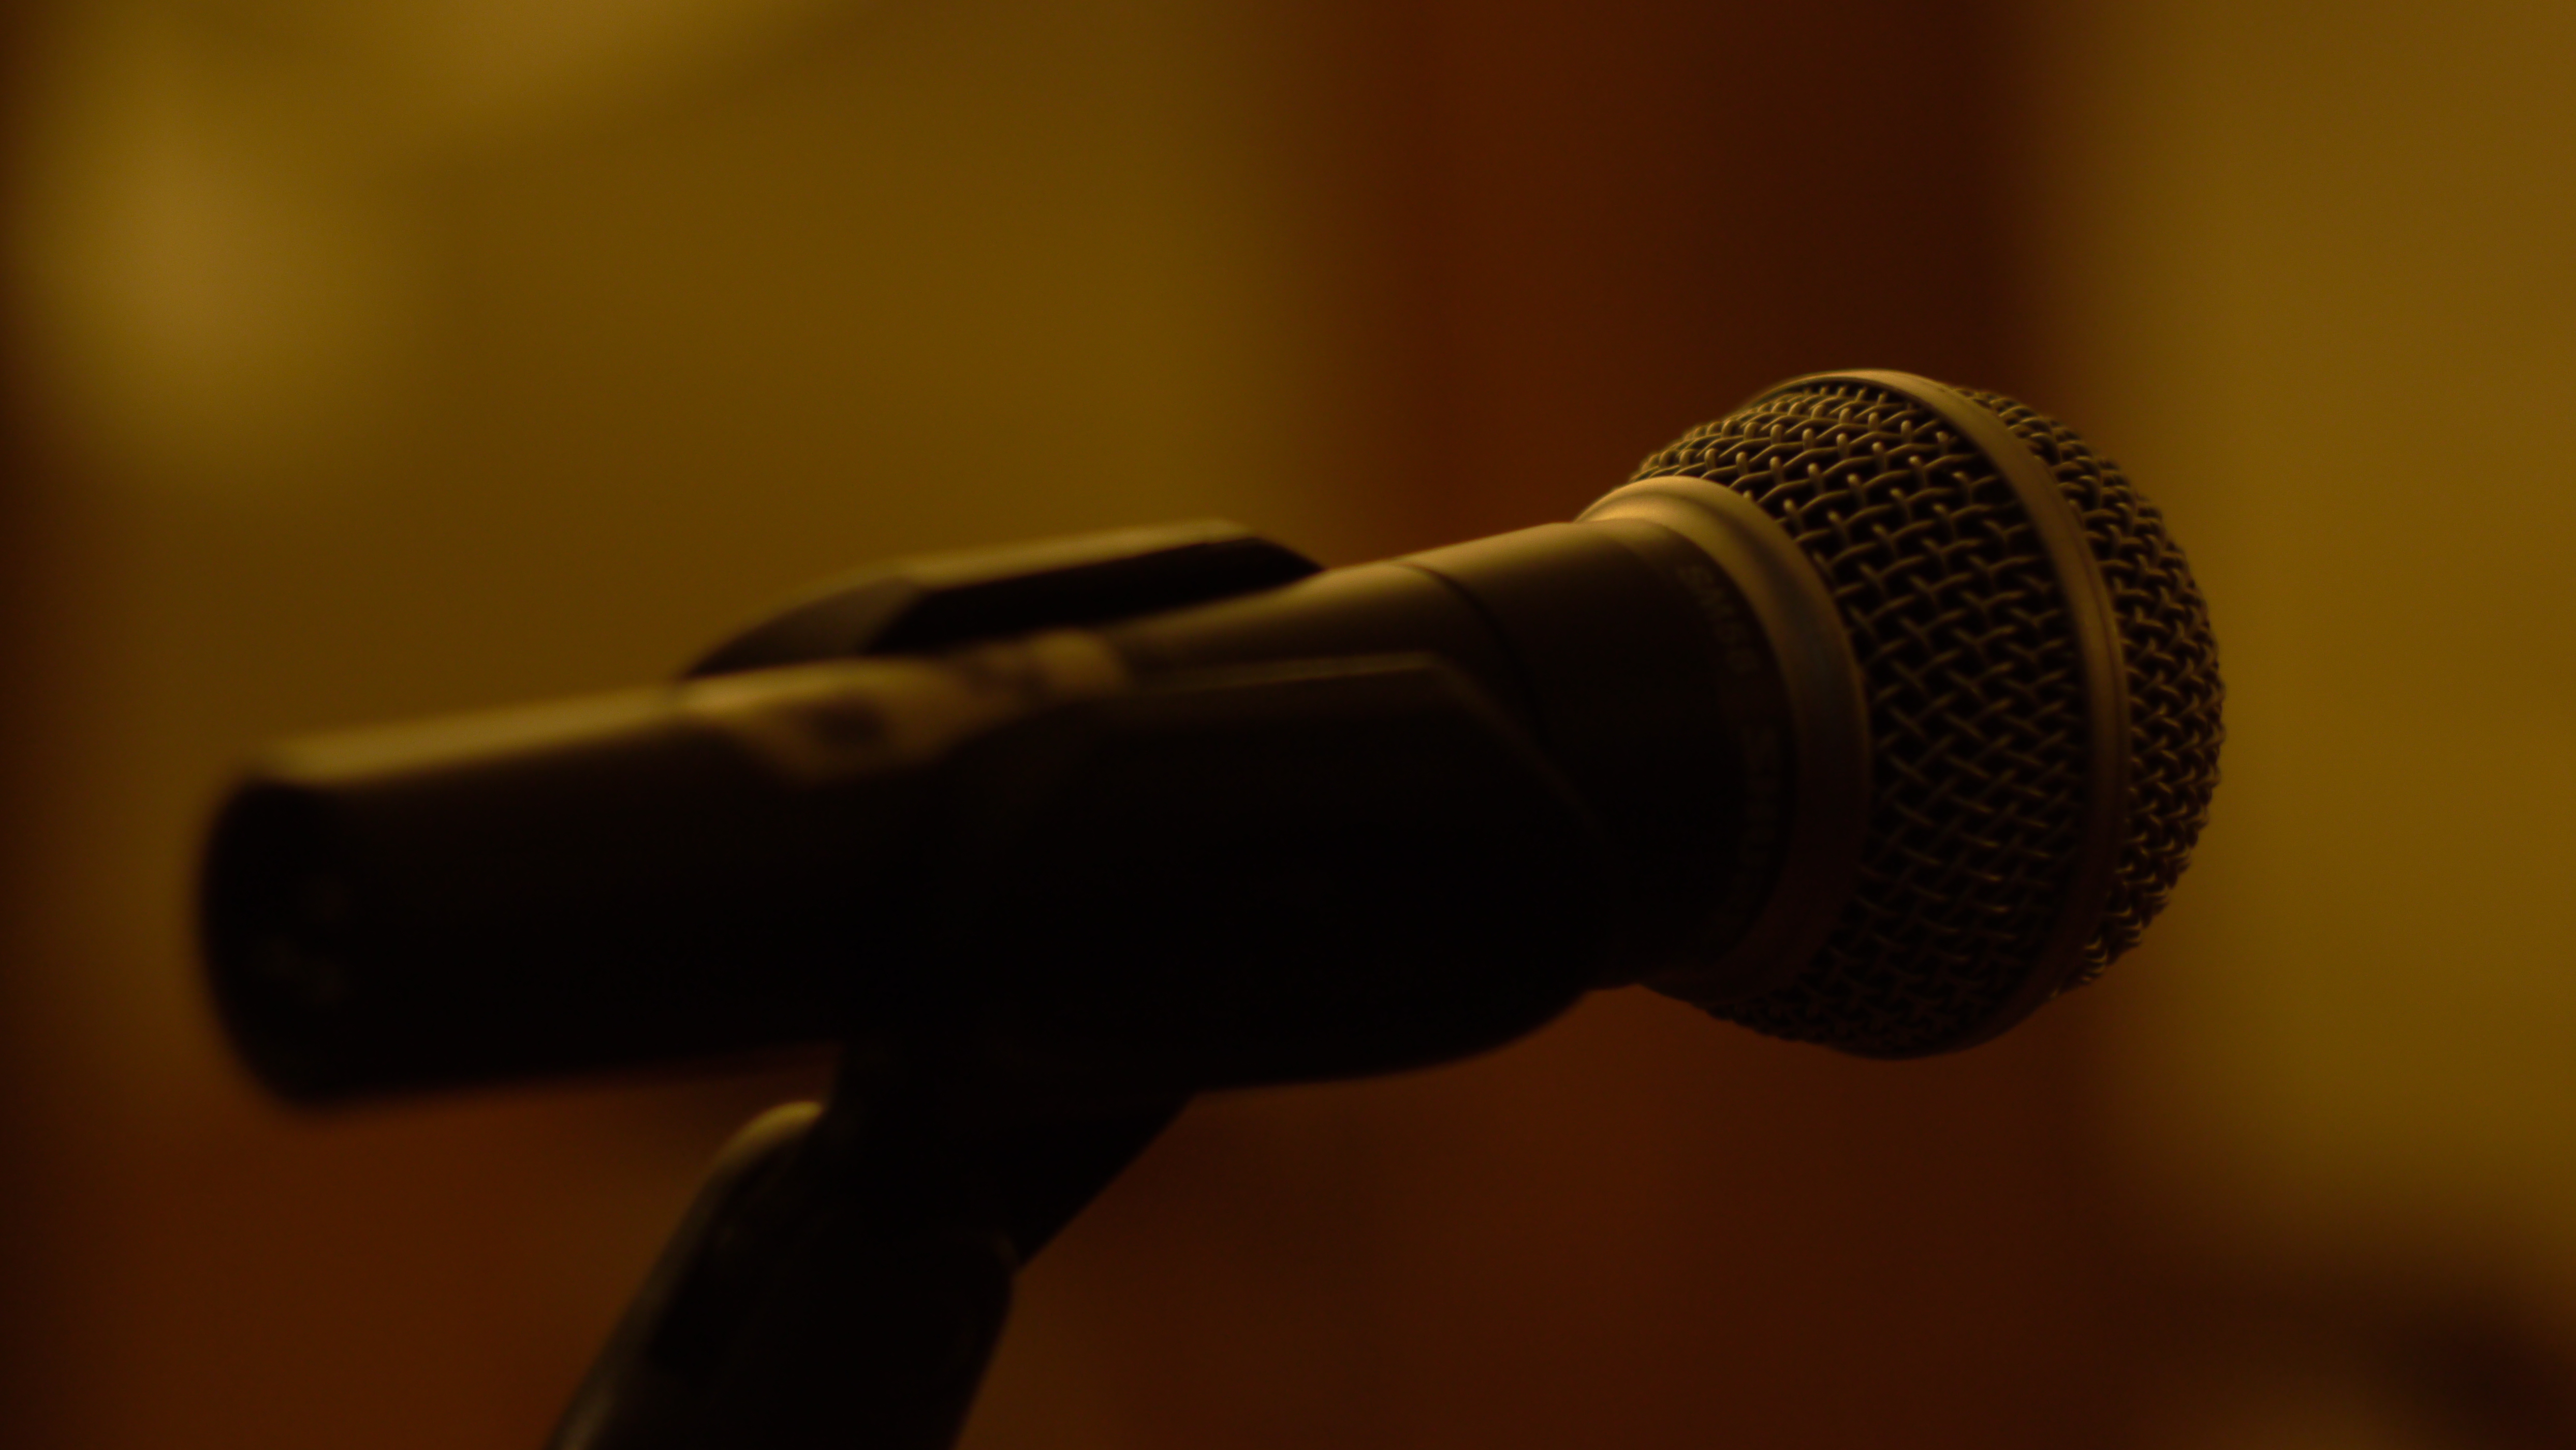
microphone, mic, music, instrument, SM58, live, concert, background, radio, audio equipment, audio, microphone stand, macro photography, close up, technology, electronic device, microphone accessory